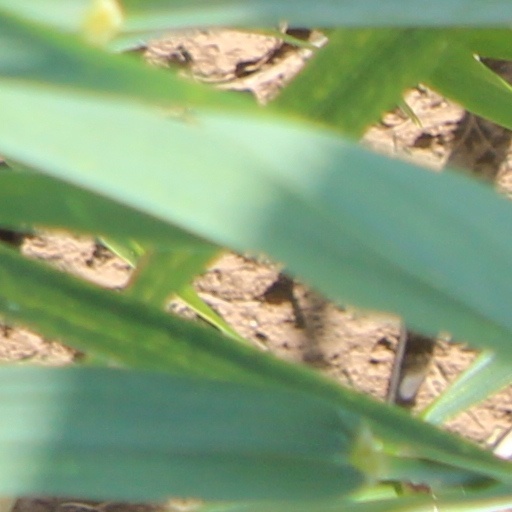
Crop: wheat